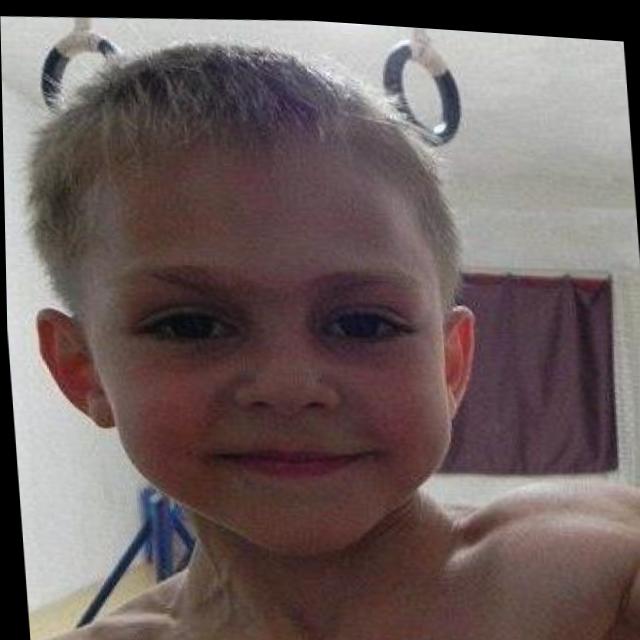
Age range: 0-12